The French Laundry

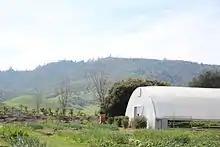
French Laundry Restaurant Greenhouse

The building was constructed as a saloon in 1896 by a Scottish stonesman for Pierre Guillaume. A 1906 law outlawed the sale and consumption of alcohol in the area around the Veterans Home of California Yountville, and the building was bought in 1920 by John Lande who used it as a French steam laundry, which is the origin of the restaurant's name.